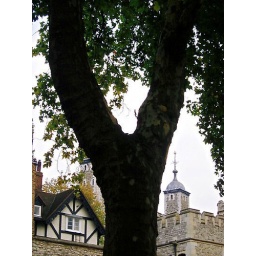
chito the london tour guide tree against tower of london